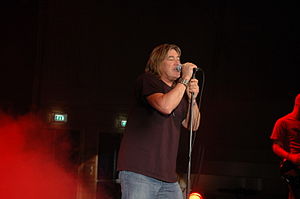
John Schlitt
John Schlitt
John Schlitt er kristen sanger.